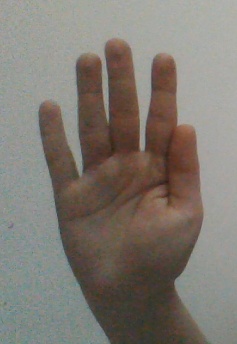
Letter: sheen